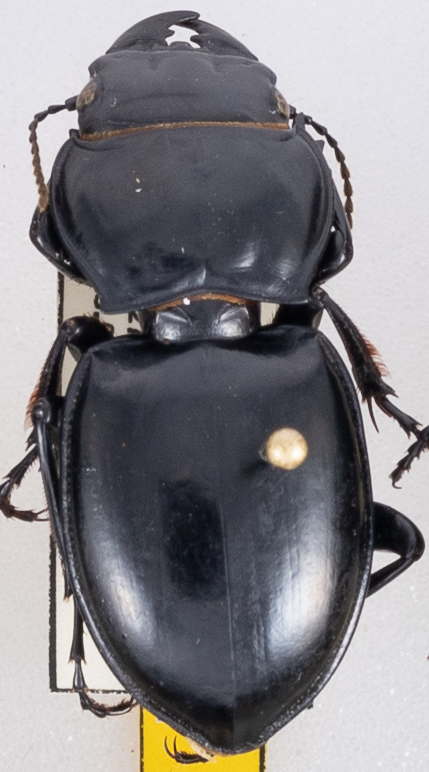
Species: Pasimachus californicus
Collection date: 2022-07-27
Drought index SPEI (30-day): -1.118
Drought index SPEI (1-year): -1.766
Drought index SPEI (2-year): -1.058